Say Nothing (film)

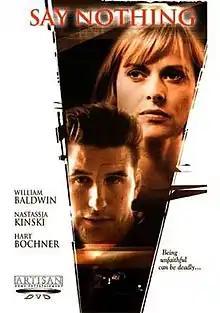
DVD cover

Say Nothing is a 2001 drama, romance, and thriller film written by Madeline Sunshine and directed by Allan Moyle. The film stars William Baldwin, Nastassja Kinski, and Hart Bochner.